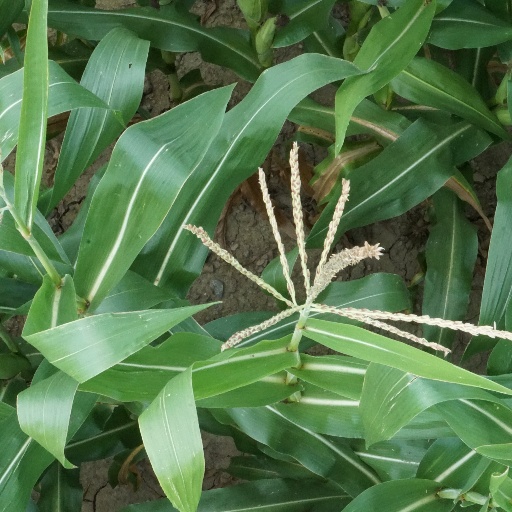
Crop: maize; corn